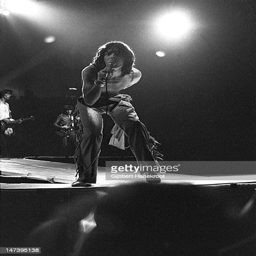
blues artist from rhythm and blues artist performs live on stage as part of their tour